Progressive metal

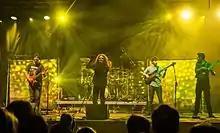
Haken live in 2014

Between the Buried and Me, who started as a more straightforward metalcore band, also began to incorporate both progressive metal and death metal into their music on their 2003 album "The Silent Circus", a landmark album in the progressive metalcore genre. They would later add avant-garde elements as well on releases such as "The Great Misdirect" (2009).